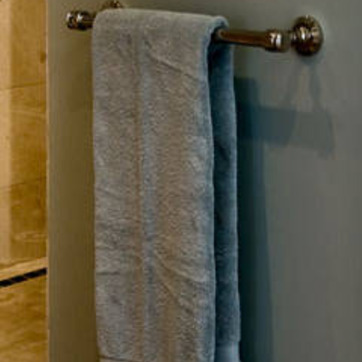
Material: fabric